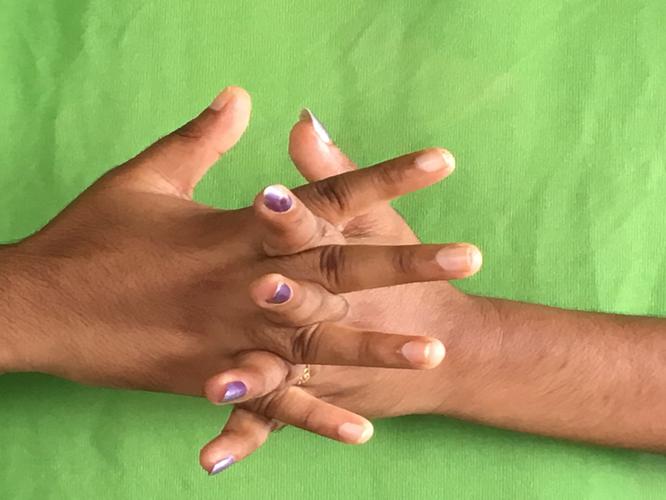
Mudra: Karkatta
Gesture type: double_hand